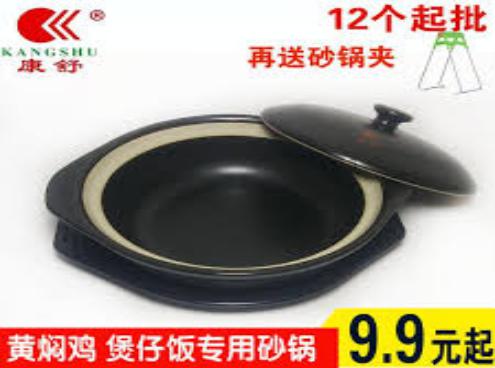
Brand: kangshu
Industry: Others